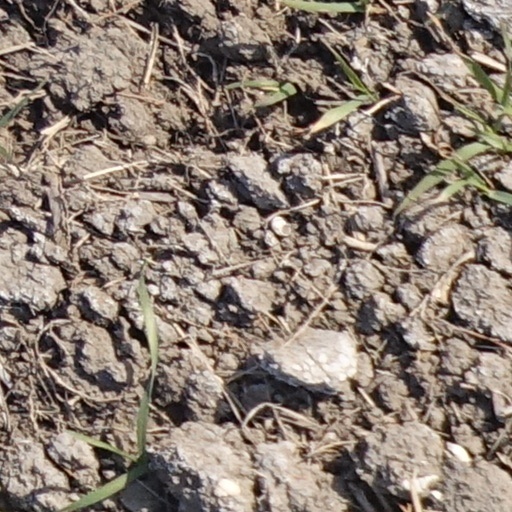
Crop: wheat